Composite order

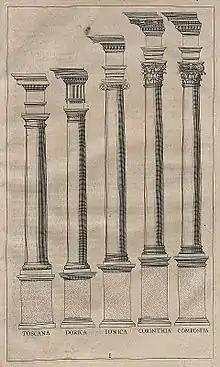
The Five Orders illustrated by Vignola, 1641

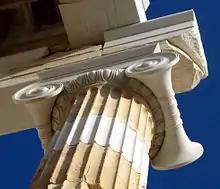
Unlike the Composite capital, this Ionic capital has a different appearance from the front and sides

The Composite is partly based on the Ionic order, where the volutes (seen frontally) are joined by an essentially horizontal element across the top of the capital, so that they resemble a scroll partly rolled at each end. Despite this origin, very many Composite capitals in fact treat the two volutes as different elements, each springing from one side of their leafy base. In this, and in having a separate ornament between them, they resemble the Archaic Greek Aeolic order, though this seems not to have been the route of their development in early Imperial Rome.